Redfoo

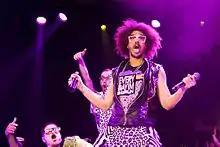
Redfoo performing in 2012

In December 2012, Redfoo released his first solo single "Bring Out the Bottles" and appeared in the film "Last Vegas". On April 21, 2013, Redfoo was confirmed as Guy Sebastian's replacement for the fifth season of the Australian version of "The X Factor", a singing talent television show, joining Ronan Keating, Natalie Bassingthwaighte and fellow debuting judge Dannii Minogue, who replaced Mel B. Because of commitments to "The X Factor", he relocated to Sydney, Australia in 2013. In September, Redfoo released a new hit single titled "Let's Get Ridiculous", which he premiered on "The X Factor Australia", performing live during the third live show. The single debuted at number one on the ARIA Singles Chart and was certified four times platinum by the Australian Recording Industry Association. On October 19, 2013, Redfoo released the pilot episode of his new comedy web series, "Behind the Speedo". A second episode was released on March 25, 2014. In 2014, Redfoo returned for the sixth season of "The X Factor Australia". In June 2014, he released a new single titled "Where The Baes At" with Eric D-lux and Rio. In August 2014, Redfoo released a new single titled "New Thang" and peaked at number three in Australia.